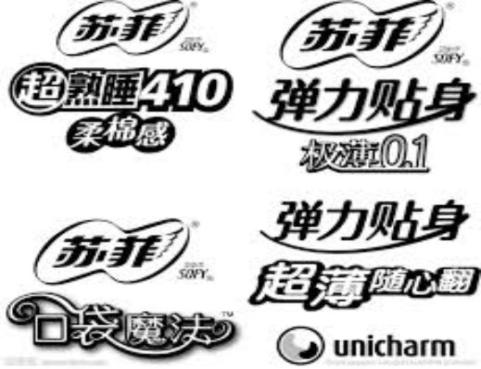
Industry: Necessities